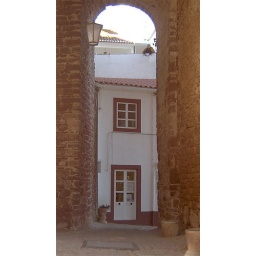
A house and its owner right next to the castle entrance in Silves.